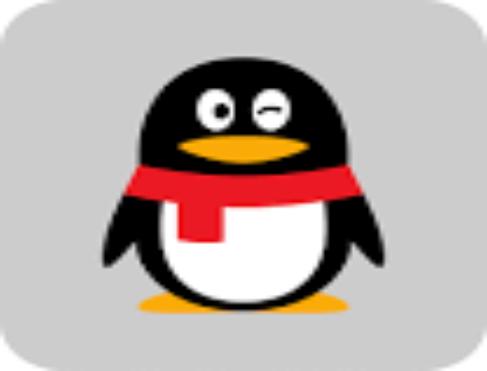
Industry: Leisure